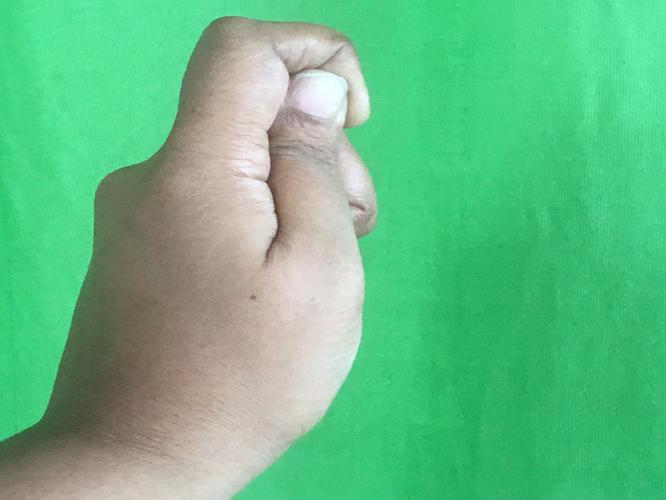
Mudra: Kapith
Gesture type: single_hand